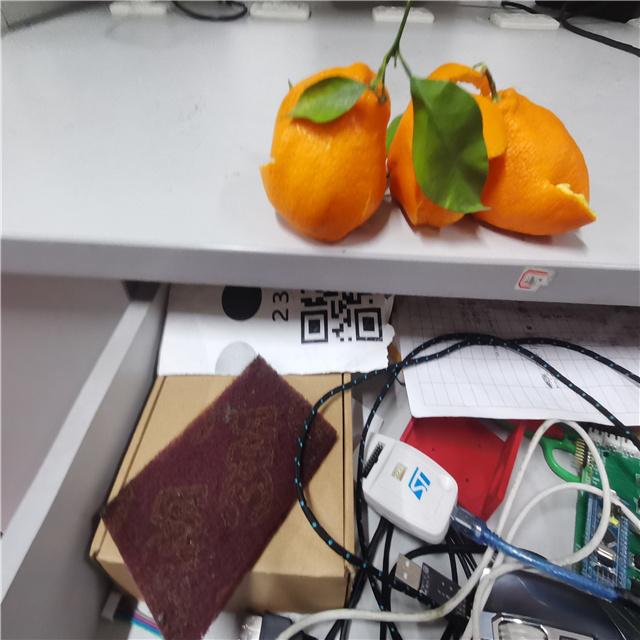
Label: peels